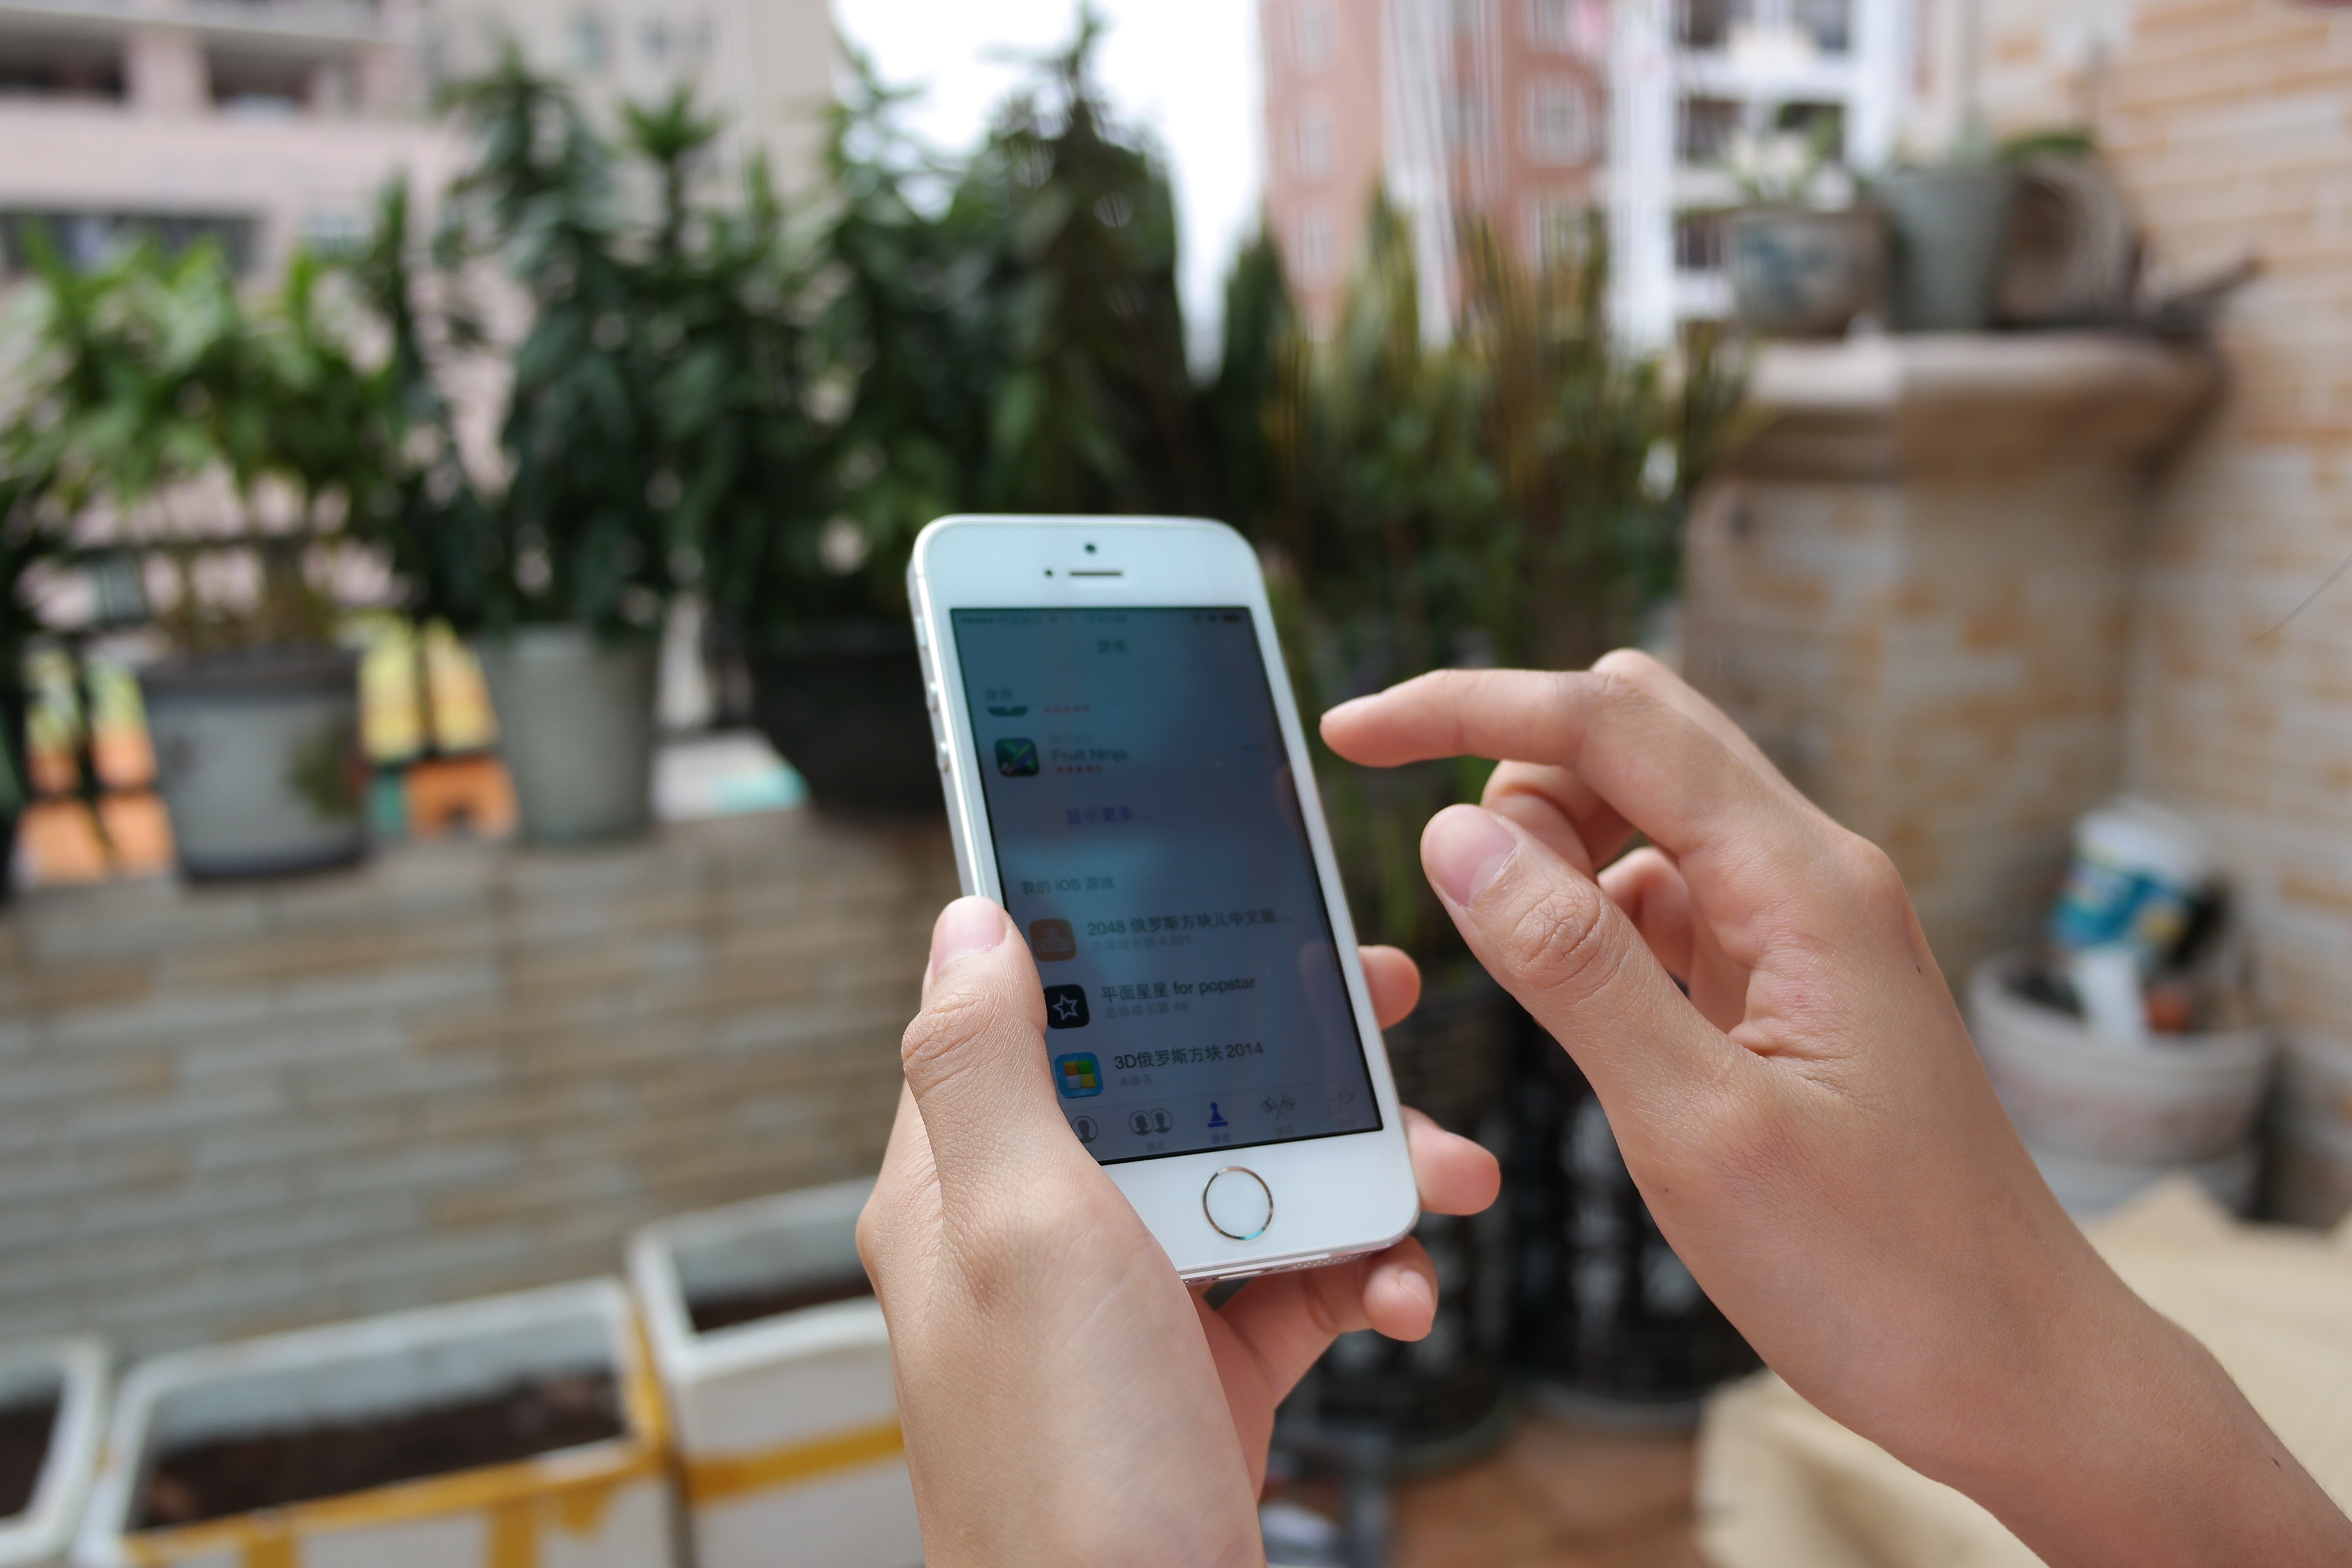
iphone, smartphone, mobile, hand, apple, girl, technology, telephone, gadget, mobile phone, honeycomb, ios, data, portable communications device, communication device, 5s